Porrhothele antipodiana

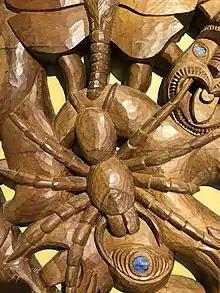
Tunnelweb Spider carved on pare on display at the New Zealand Arthropod Collection at Landcare Research, Auckland

"Porrhothele antipodiana" occupies a variety of habitats. They are typically found under old logs and rocks but will also set up webs in cliffs and rock faces where possible. They typically occur in forests, but are also known to occur in sand dunes, gardens and hillsides with clusters of rocks.